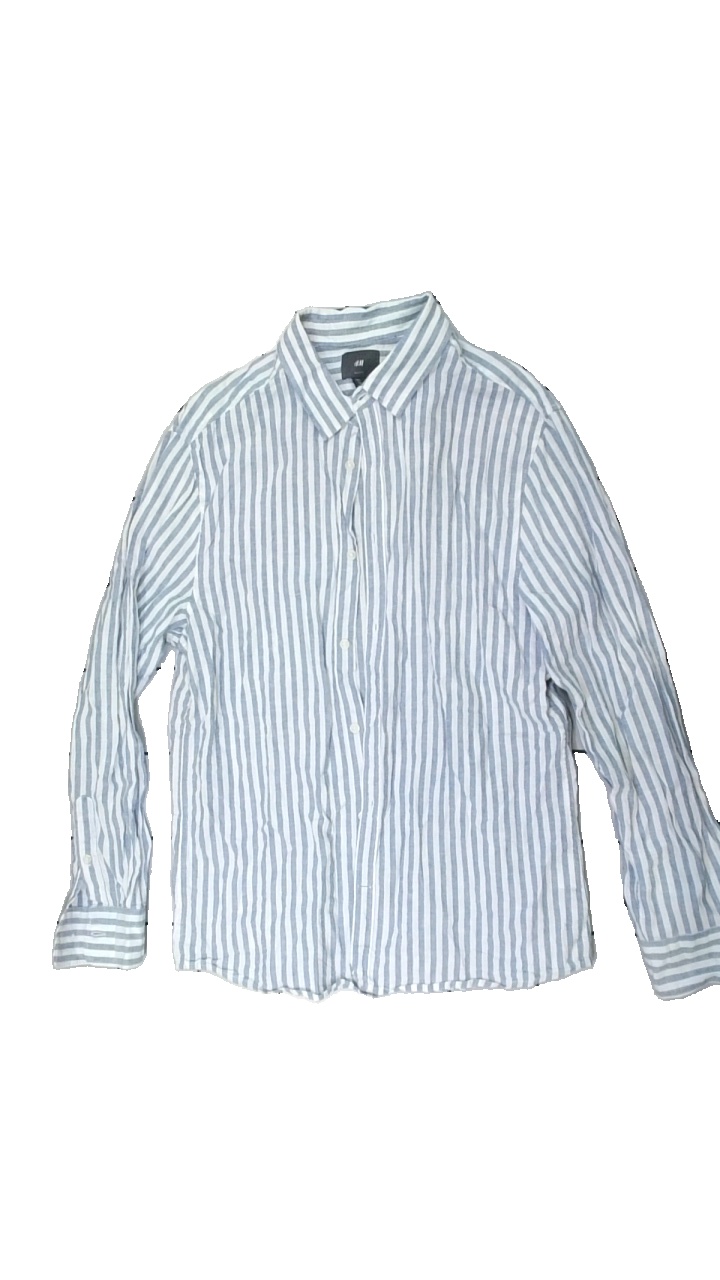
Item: Shirt (Men)
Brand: H&m
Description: randig skjorta
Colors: White, Blue
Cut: Regular
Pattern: Striped
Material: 100% cotton
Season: All
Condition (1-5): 5
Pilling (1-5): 5
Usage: Reuse
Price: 50-100